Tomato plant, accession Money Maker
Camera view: horizontal (90 deg, fisheye); turntable rotation: 210 degrees
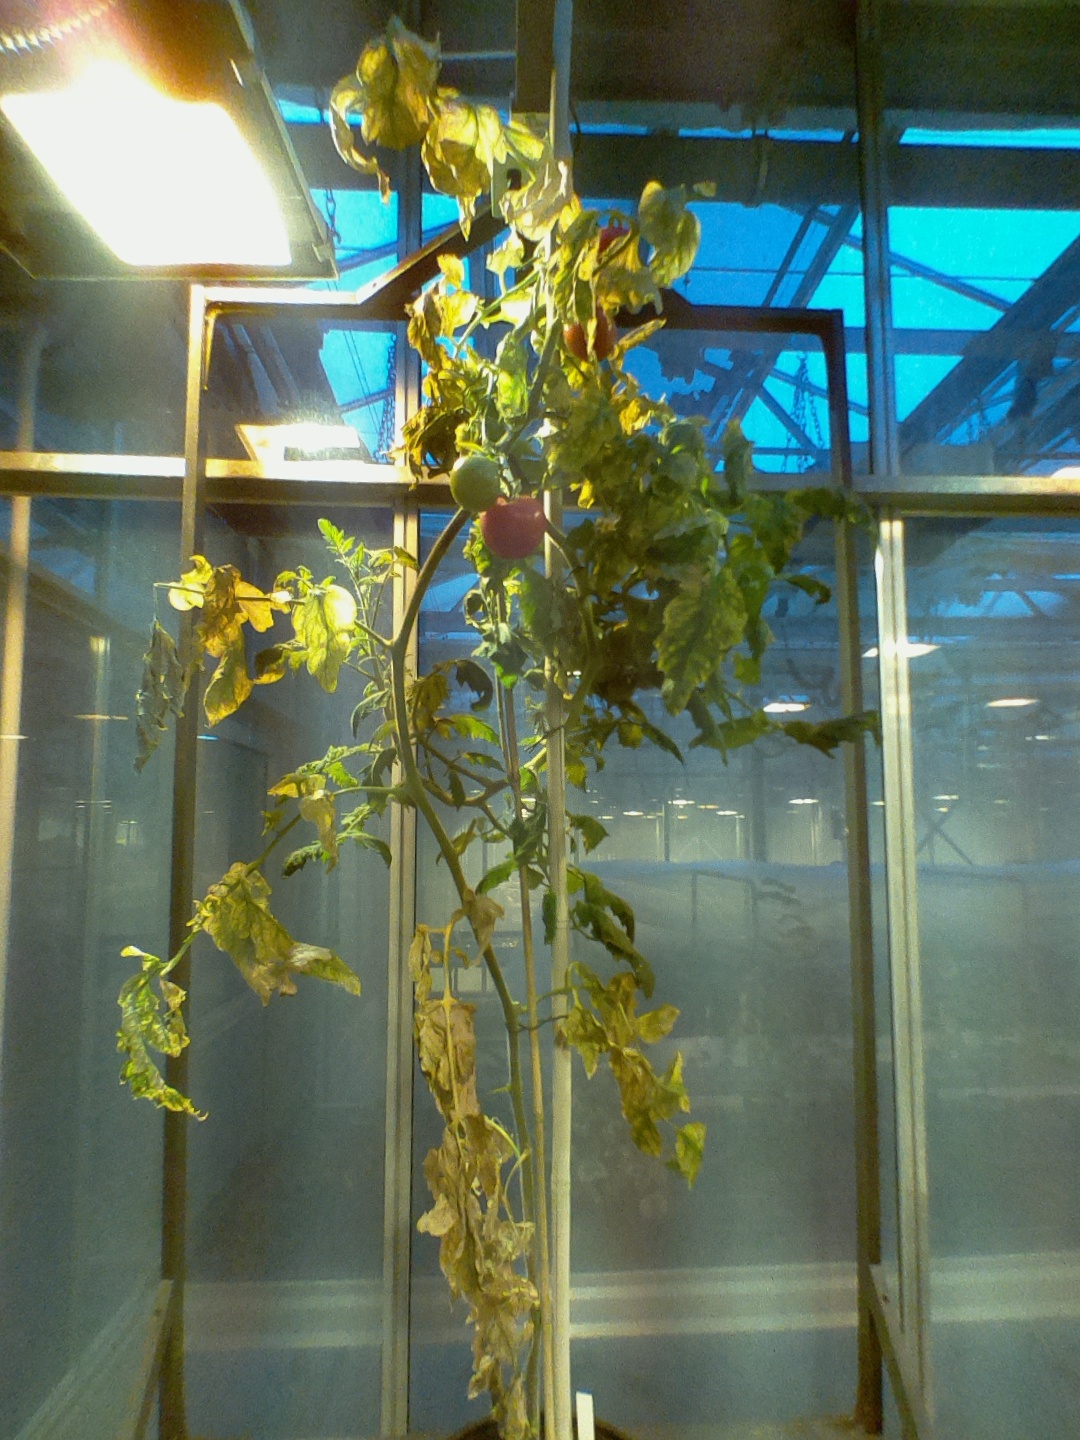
BBCH growth stage 87: 70%-80% of fruits show typical fully ripe color